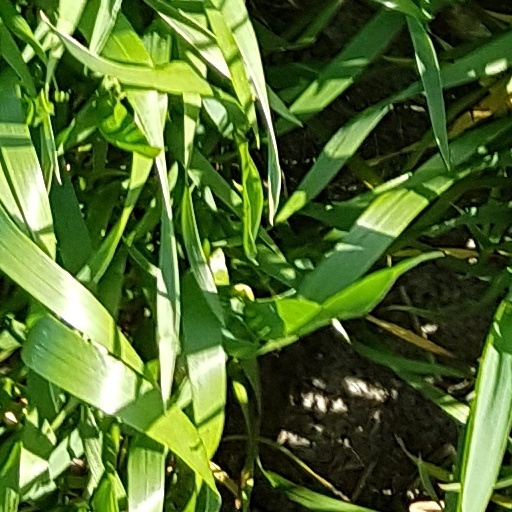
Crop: wheat